Main campus of the Georgia Institute of Technology

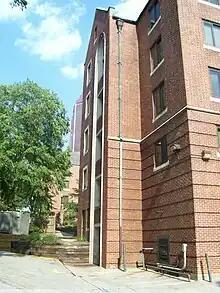
Smith Hall hosts the "Mine Shaft," a 5 and a half story staircase on its Northwest edge that begins on the -1/2 floor.

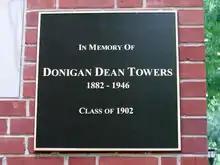
A commemorative plaque on Towers Hall

The Blake R. Van Leer Electrical and Computer Engineering Building houses the main offices of the School of Electrical and Computer Engineering, as well as multiple ECE classrooms and research labs. Completed in 1962, it was originally known as the New Electrical Engineering Building and is currently named for Georgia Tech's fifth president, Blake Ragsdale Van Leer. Since 1962, the building has also housed the Georgia Tech Amateur Radio Club, with multiple antennas located on the roof of the building. The building is located on Central Campus, on the north edge of Tech Green.